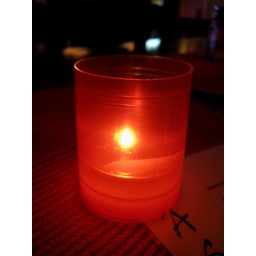
A glowing red candle in a pub.